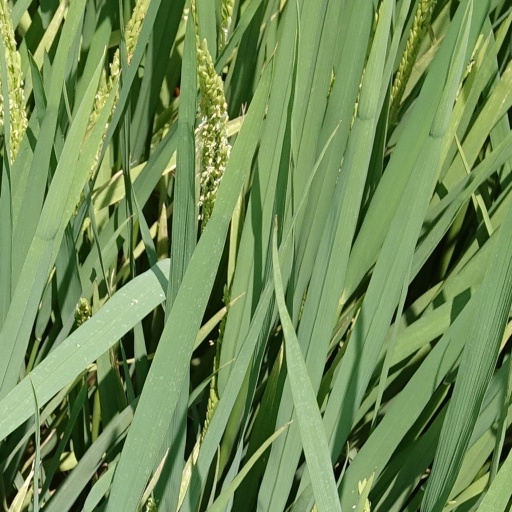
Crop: rice